List of tallest buildings in Canberra

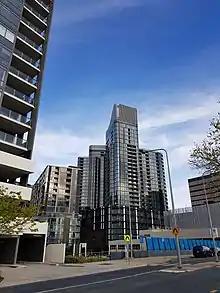
High Society Towers, the tallest buildings in Canberra

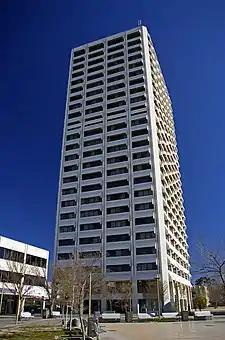
Lovett Tower

This list of tallest buildings in Canberra ranks the tallest in Australia's capital city by height. This ranking system was created by the US-based Council on Tall Buildings and Urban Habitat and includes the height to a spire but not to an antenna. The High Society Towers at and respectively, with 27 storeys, are the tallest in the city. It is in Belconnen, a district of North Canberra.